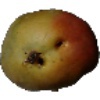
Label: Papaya 1